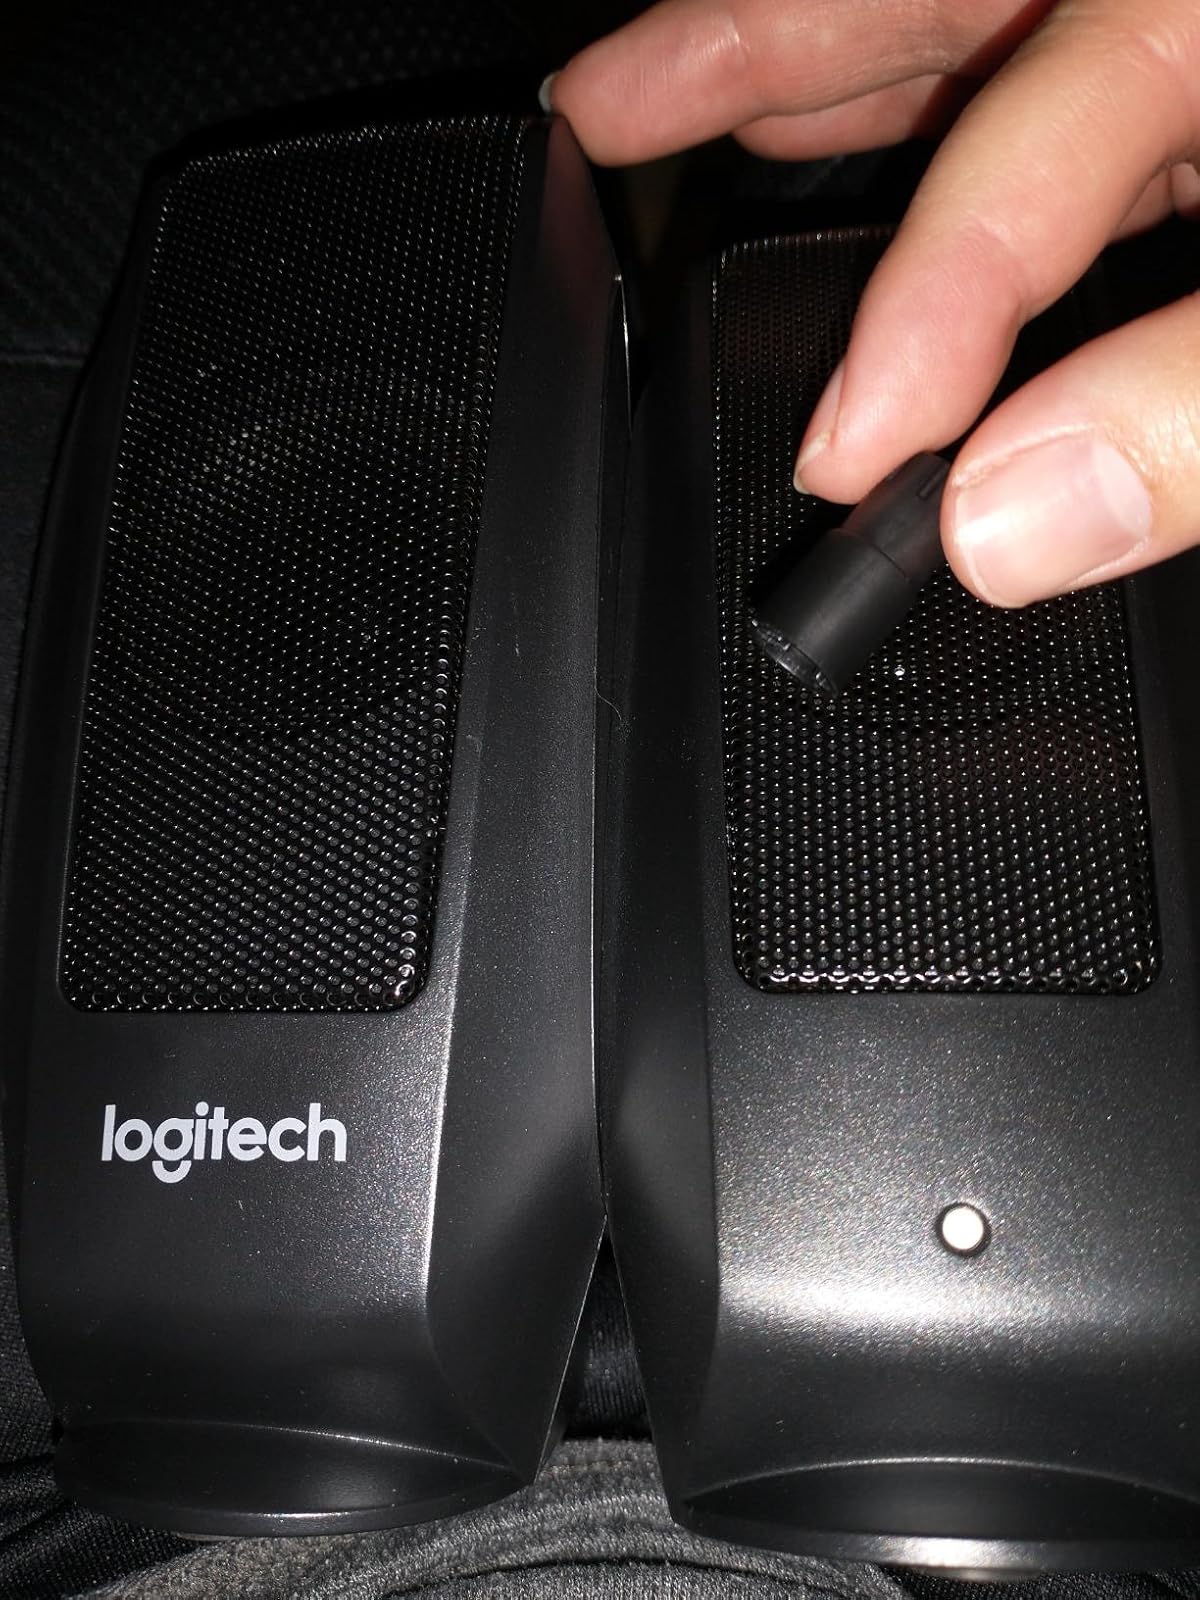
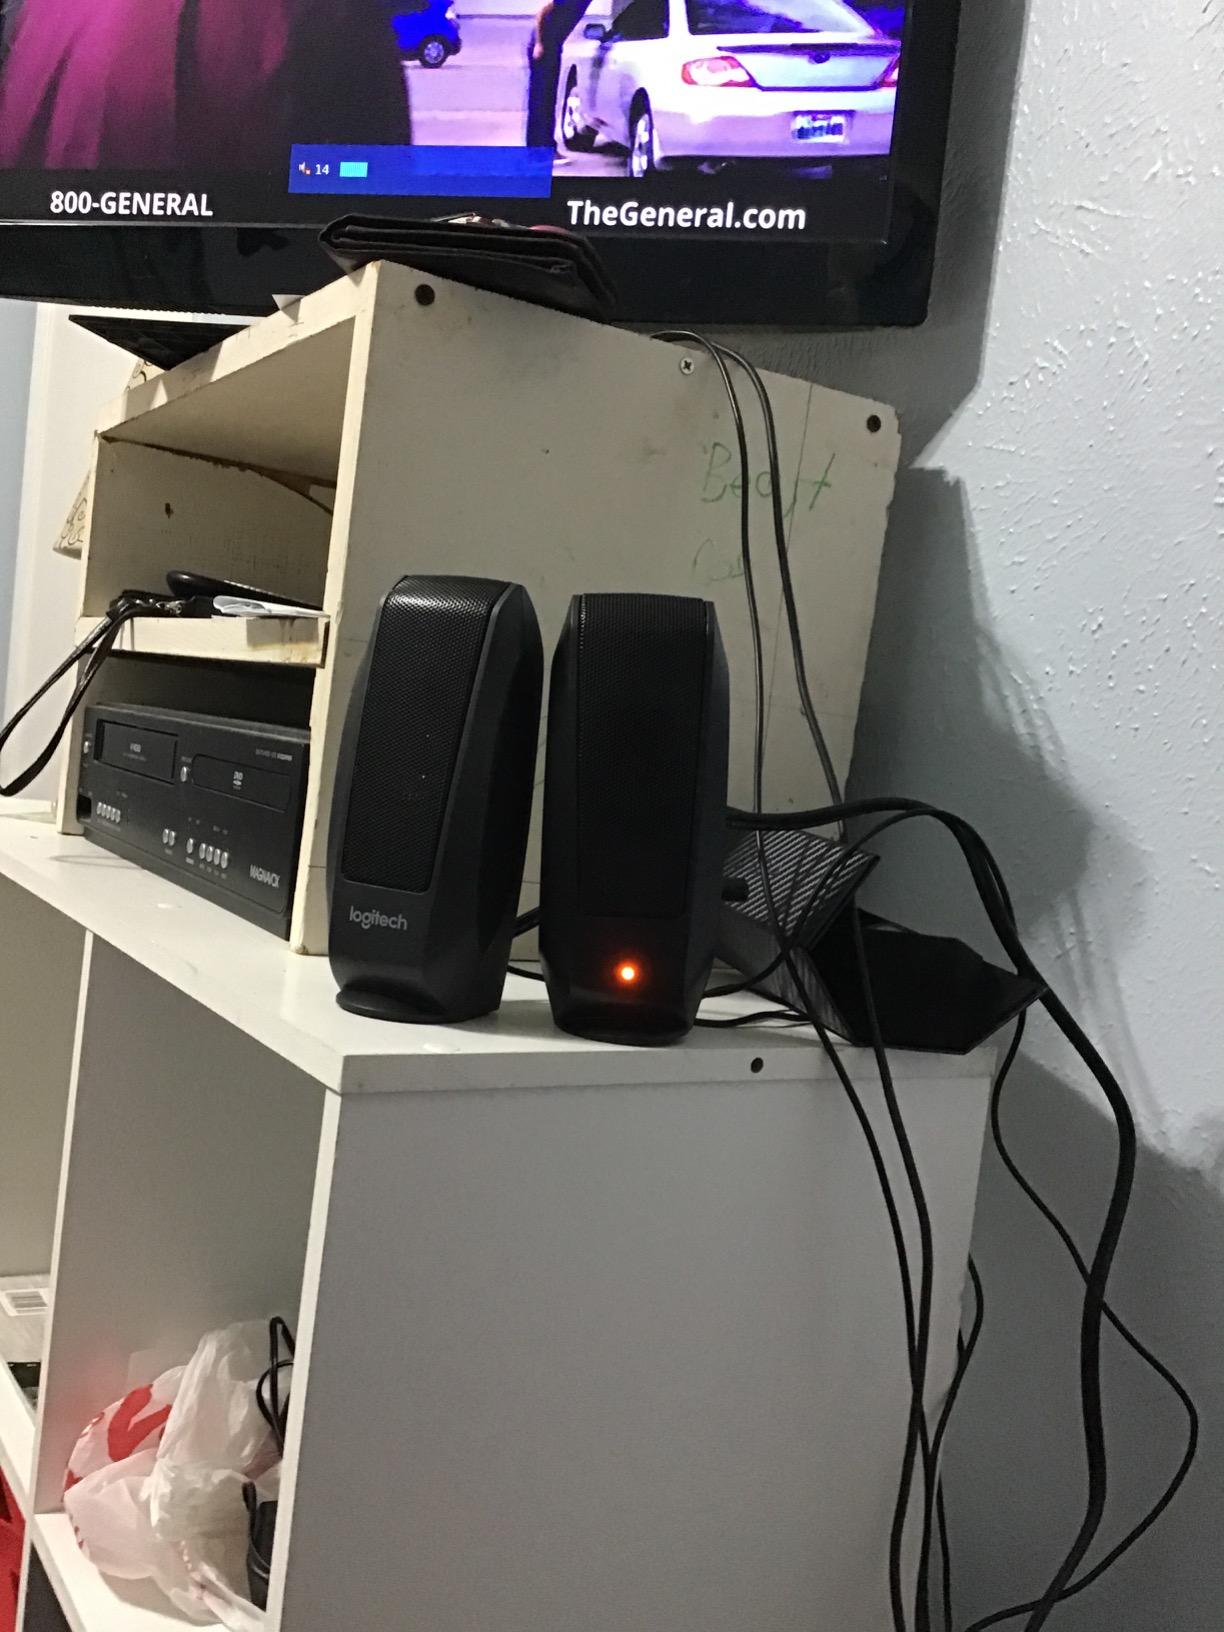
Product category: speaker
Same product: yes